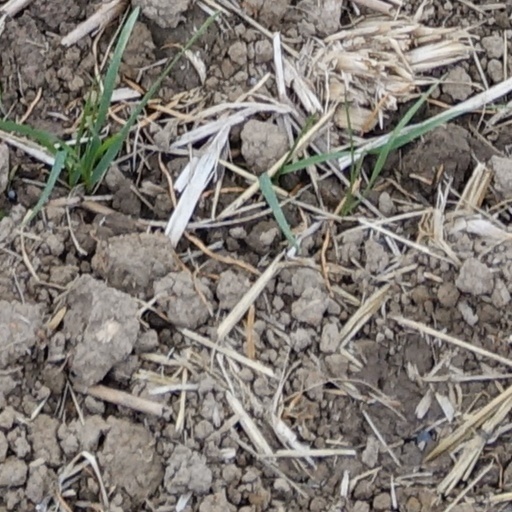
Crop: wheat